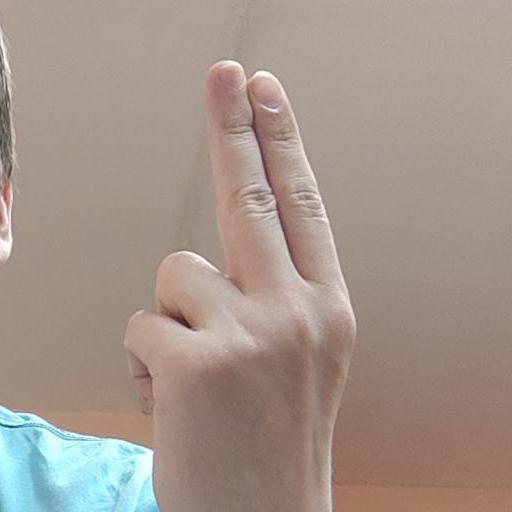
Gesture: two_up_inverted